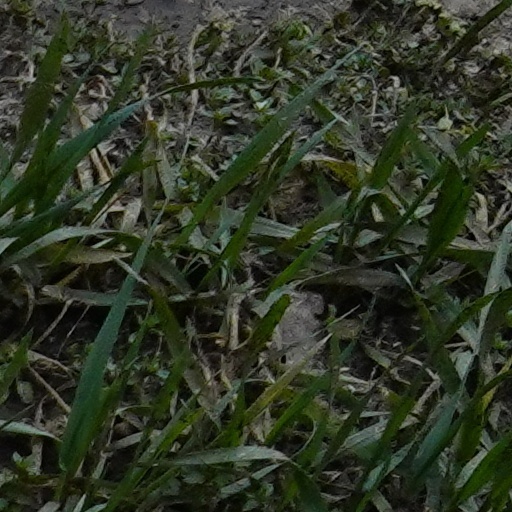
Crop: wheat